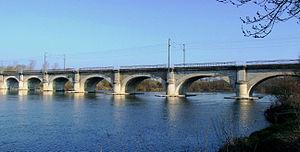
Fontenoy-sur-Moselle - Viaduc de Fontenoy sur la Moselle
Fontenoy-sur-Moselle est une commune française située dans le département de Meurthe-et-Moselle, en région Grand Est.